Whale watching

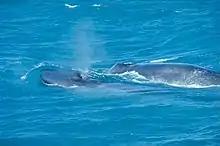
Blue whale with calf, Ólafsvík, Iceland

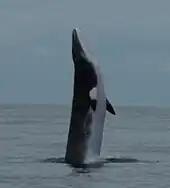

Kaikōura in New Zealand is a world-famous whale-watching site. The sea around Kaikōura supports an abundance of sea life, with the town's income stemming largely from the tourism generated from whale watching and swimming with or around dolphins. Recently the sperm whale watching at Kaikōura has developed rapidly and now it is an industry leader, arguably the most developed in the world. The town went into recession after the collapse of whaling in New Zealand. Its recent development has been used to advocate the benefits of watching whales instead of hunting them.